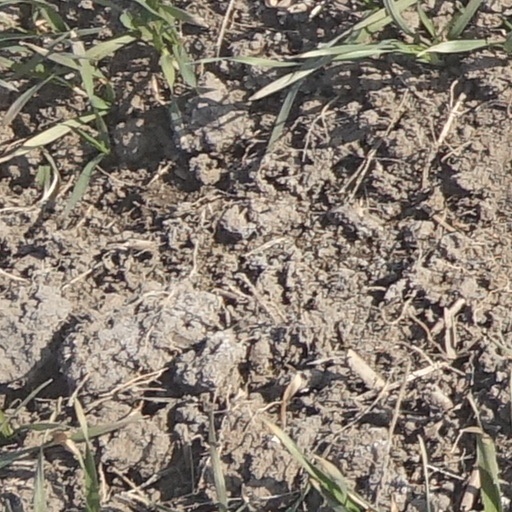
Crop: wheat